John Crowder (Lord Mayor of London)

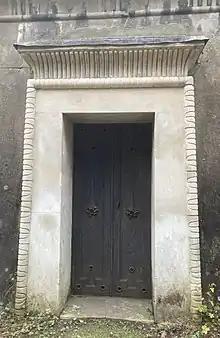
Grave of John Crowder in the Lebanon Circle in Highgate Cemetery

John Crowder was born in Buckinghamshire in 1756. He served his apprenticeship to a printer, and at the expiration of his time, went to London, and obtained a situation in his majesty's printing office, then under the control of William Strahan.